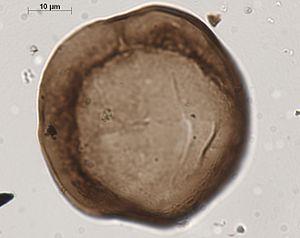
Cryptospore en monade (Gneudnaspora divellomedia)
Les Cryptospores sont des microfossiles à parois organique, c’est-à-dire des palynomorphes, dont l'affinité biologique reste encore quelque peu incertaine. Il est probable que le groupe soit polyphylétique, mais toutes seraient produites par des plantes terrestres primitives. Le terme cryptospore a été introduit pour la première fois par J.B. Richardson et al. en 1984, modifié par P. Strother en 1991 et Steemans P. en 2000. Les cryptospores seraient toutes des spores produites par des plantes terrestres primitives et ne possédant pas de structure d'ouverture ou de déhiscence. Ces spores sont préservées comme cellules isolées, ou associées par deux ou par quatre. Les plus anciennes cryptospores ont été observées dans des couches appartenant à l'étage Dapingien en Argentine. Elles sont abondantes au cours de l'Ordovicien supérieur et du Silurien. Elles deviennent de plus en plus rares au cours du Dévonien, puis disparaissent presque complètement par la suite.